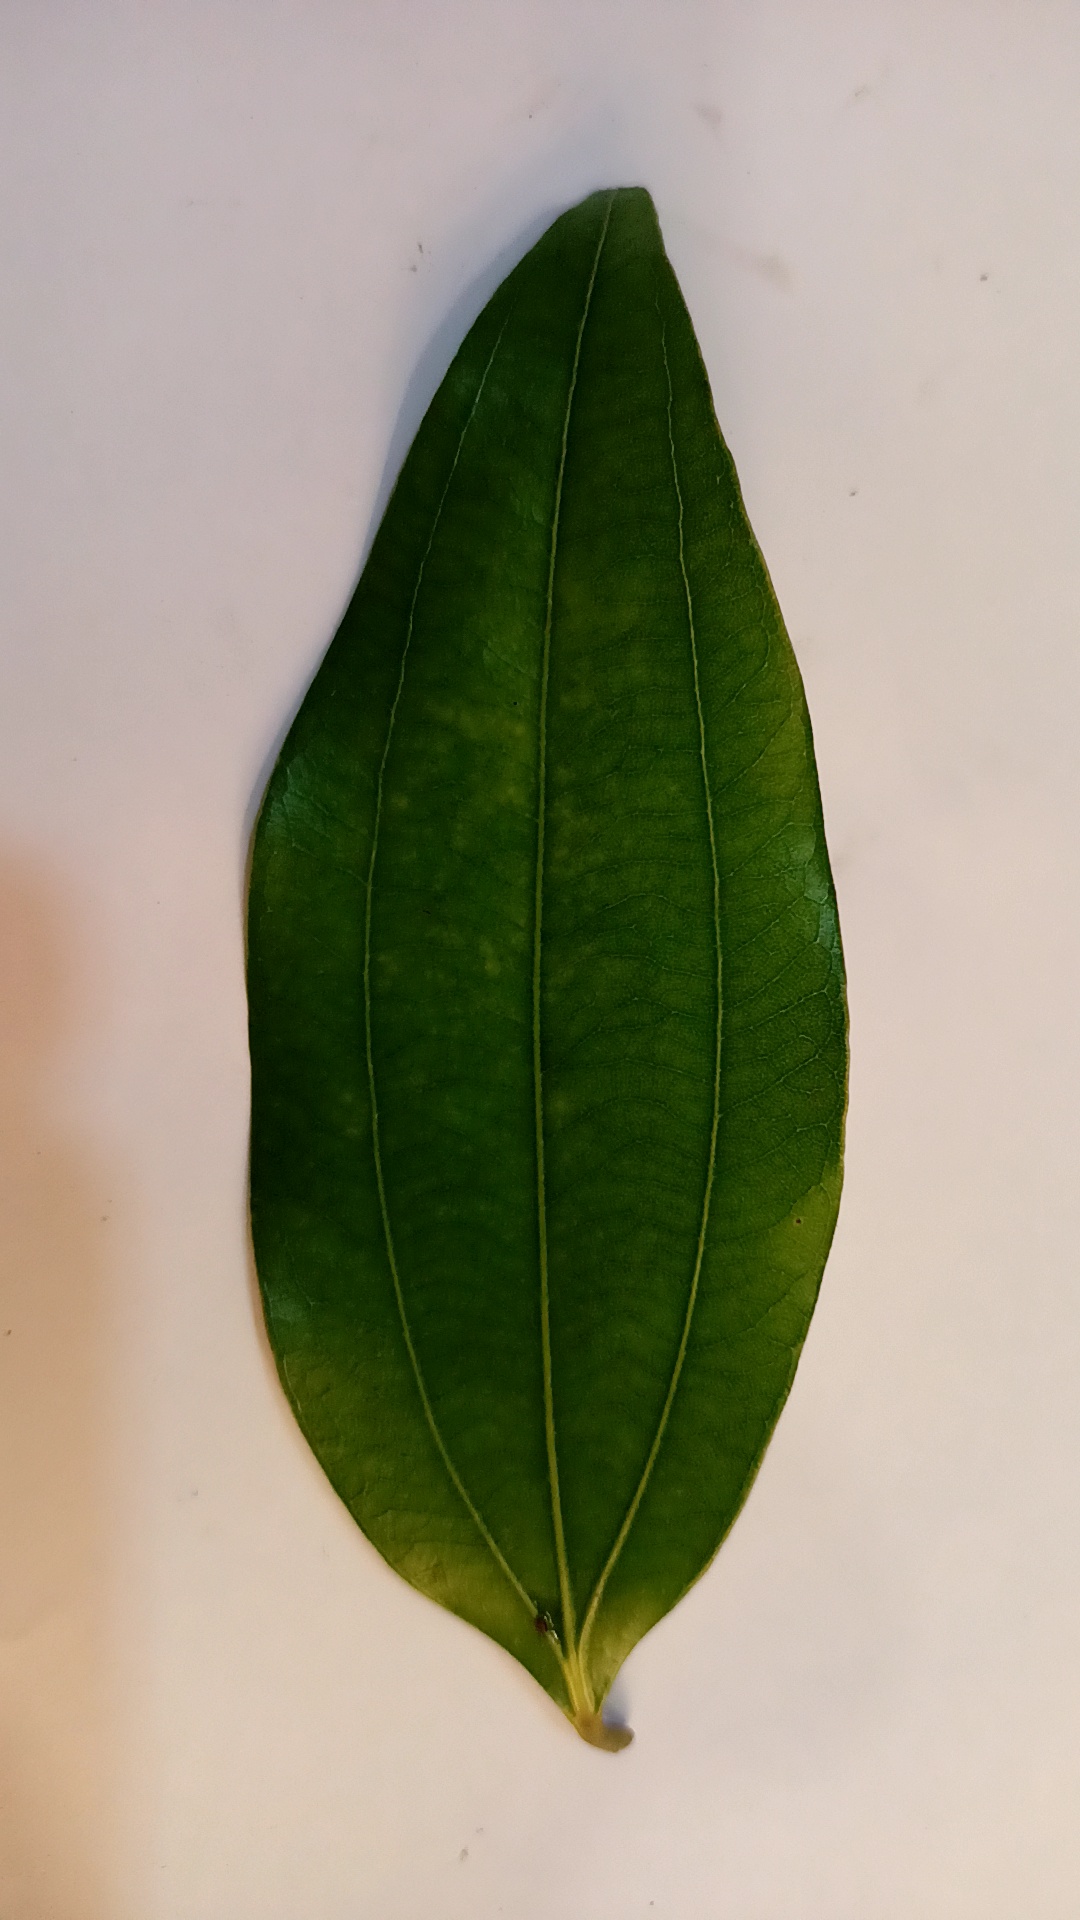
Label: Healthy